Boris Shcherbina

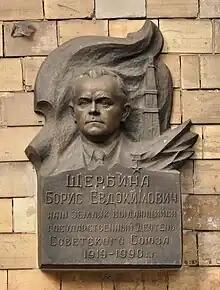
Commemorative plaque in Debaltseve, Ukraine.

Shcherbina was married to Raisa Pavlovna until her death in 1984. The two had one son, Yuri Borisovich Shcherbina. Yuri had a son, also named Boris, who then had a son of his own born 1989. He was also named Boris Borisovich Shcherbina and works as a fashion designer in Moscow.